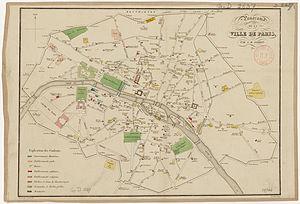
Le mur des Fermiers généraux fut l’une des enceintes de Paris, construite juste avant la Révolution de 1784 à 1790. L'objectif du mur était de permettre la perception par la Ferme générale, aux points de passage, d’un impôt sur les marchandises entrant dans la ville. D'une longueur de vingt-quatre kilomètres, il fut détruit en 1860, lors de l'extension de Paris jusqu'à l'enceinte de Thiers.
La barrière Poissonnière est une ancienne barrière d'octroi de l'enceinte des Fermiers généraux.
La barrière de la Gare était une barrière d'octroi de l'enceinte des Fermiers généraux.
La barrière des Deux-Moulins était une barrière d'octroi de l'enceinte des Fermiers généraux. On la confond souvent avec la barrière d'Ivry qui se trouvait à la limite sud de l'actuelle place Pinel.